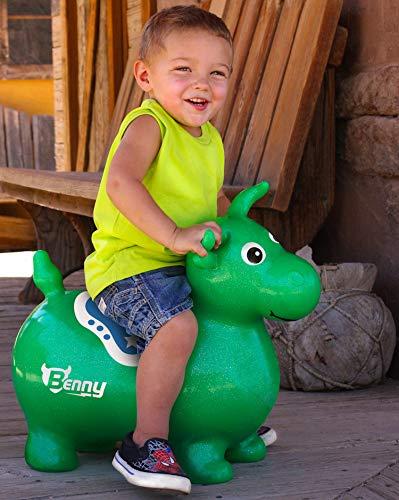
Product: WALIKI Bouncy Horse | Inflatable Hopping Animal | Toddler Riding Horse | Hoppy Horse Hopper | Green
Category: Toys & Games | Tricycles, Scooters & Wagons | Ride-On Toys & Accessories
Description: COORDINATION: On the Hopper horse toddlers find their balance and soon, a new transportation method.
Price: $29.99
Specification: ProductDimensions:18x14x13inches|ItemWeight:3pounds|ShippingWeight:3.55pounds(Viewshippingratesandpolicies)|ASIN:B00OCYU2DU|Itemmodelnumber:BB-GREEN|Manufacturerrecommendedage:6-6years